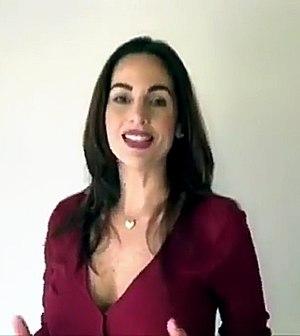
Jacqueline María Aguilera Marcano, née le 17 novembre 1976 à Valencia, est un mannequin vénézuélien. Elle a été élue Miss Monde 1995.
Miss Monde est un concours de beauté international qui élit chaque année une jeune femme Miss Monde. Il a été créé en 1951 au Royaume-Uni par Eric Morley. Depuis sa mort en 2000, sa veuve, Julia Morley, est présidente du comité Miss Monde. Ce concours fait partie, avec Miss Univers, Miss Terre et Miss International, des 4 plus grands concours de beauté internationaux.